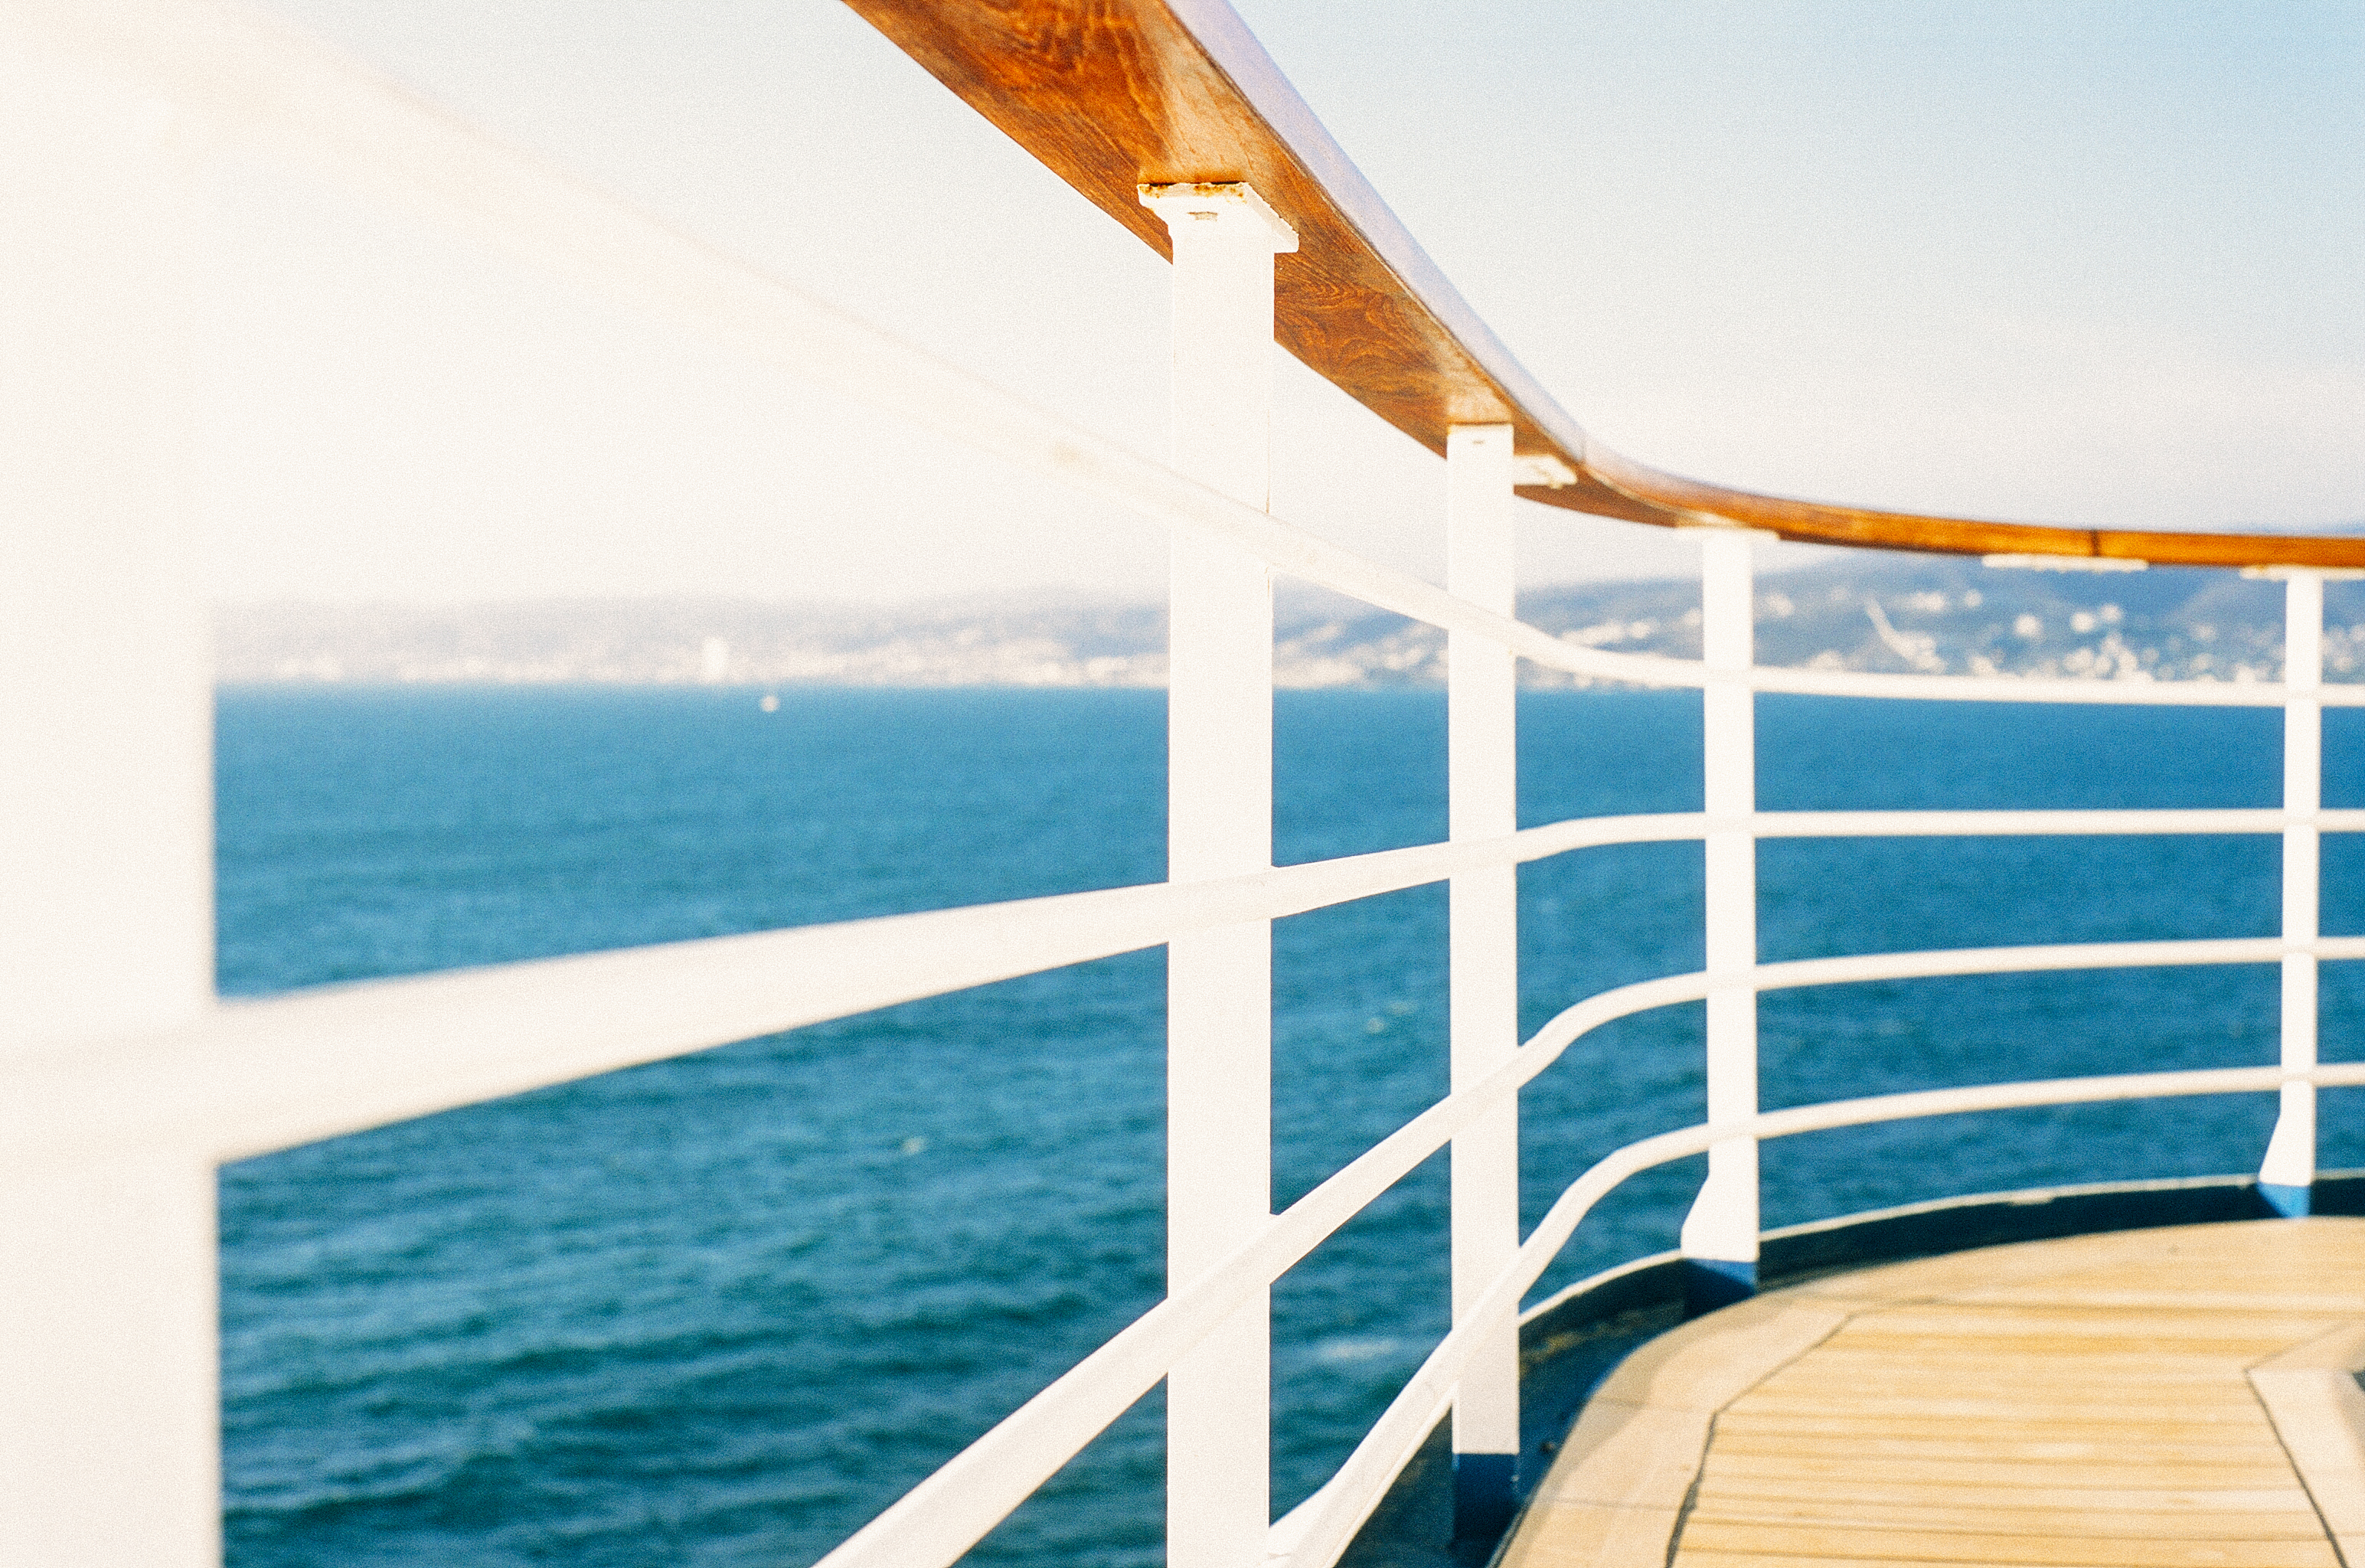
sea, ocean, boat, ship, vacation, railing, swimming pool, yacht, leisure, caribbean